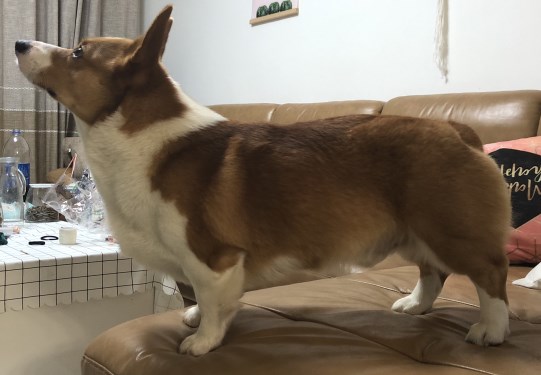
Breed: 2909-n000116-Cardigan